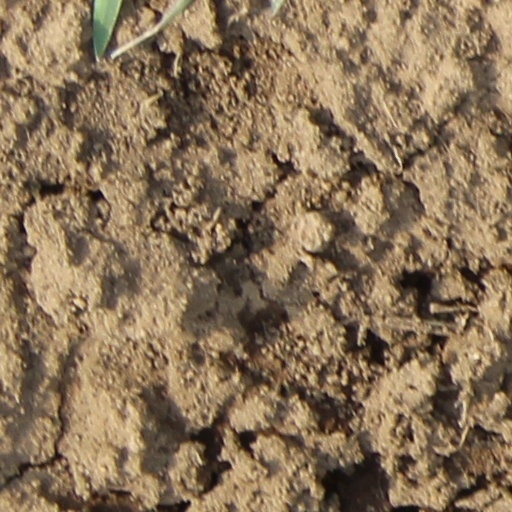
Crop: wheat